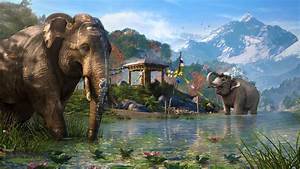
Label: elefante